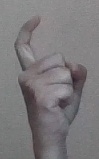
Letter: ra